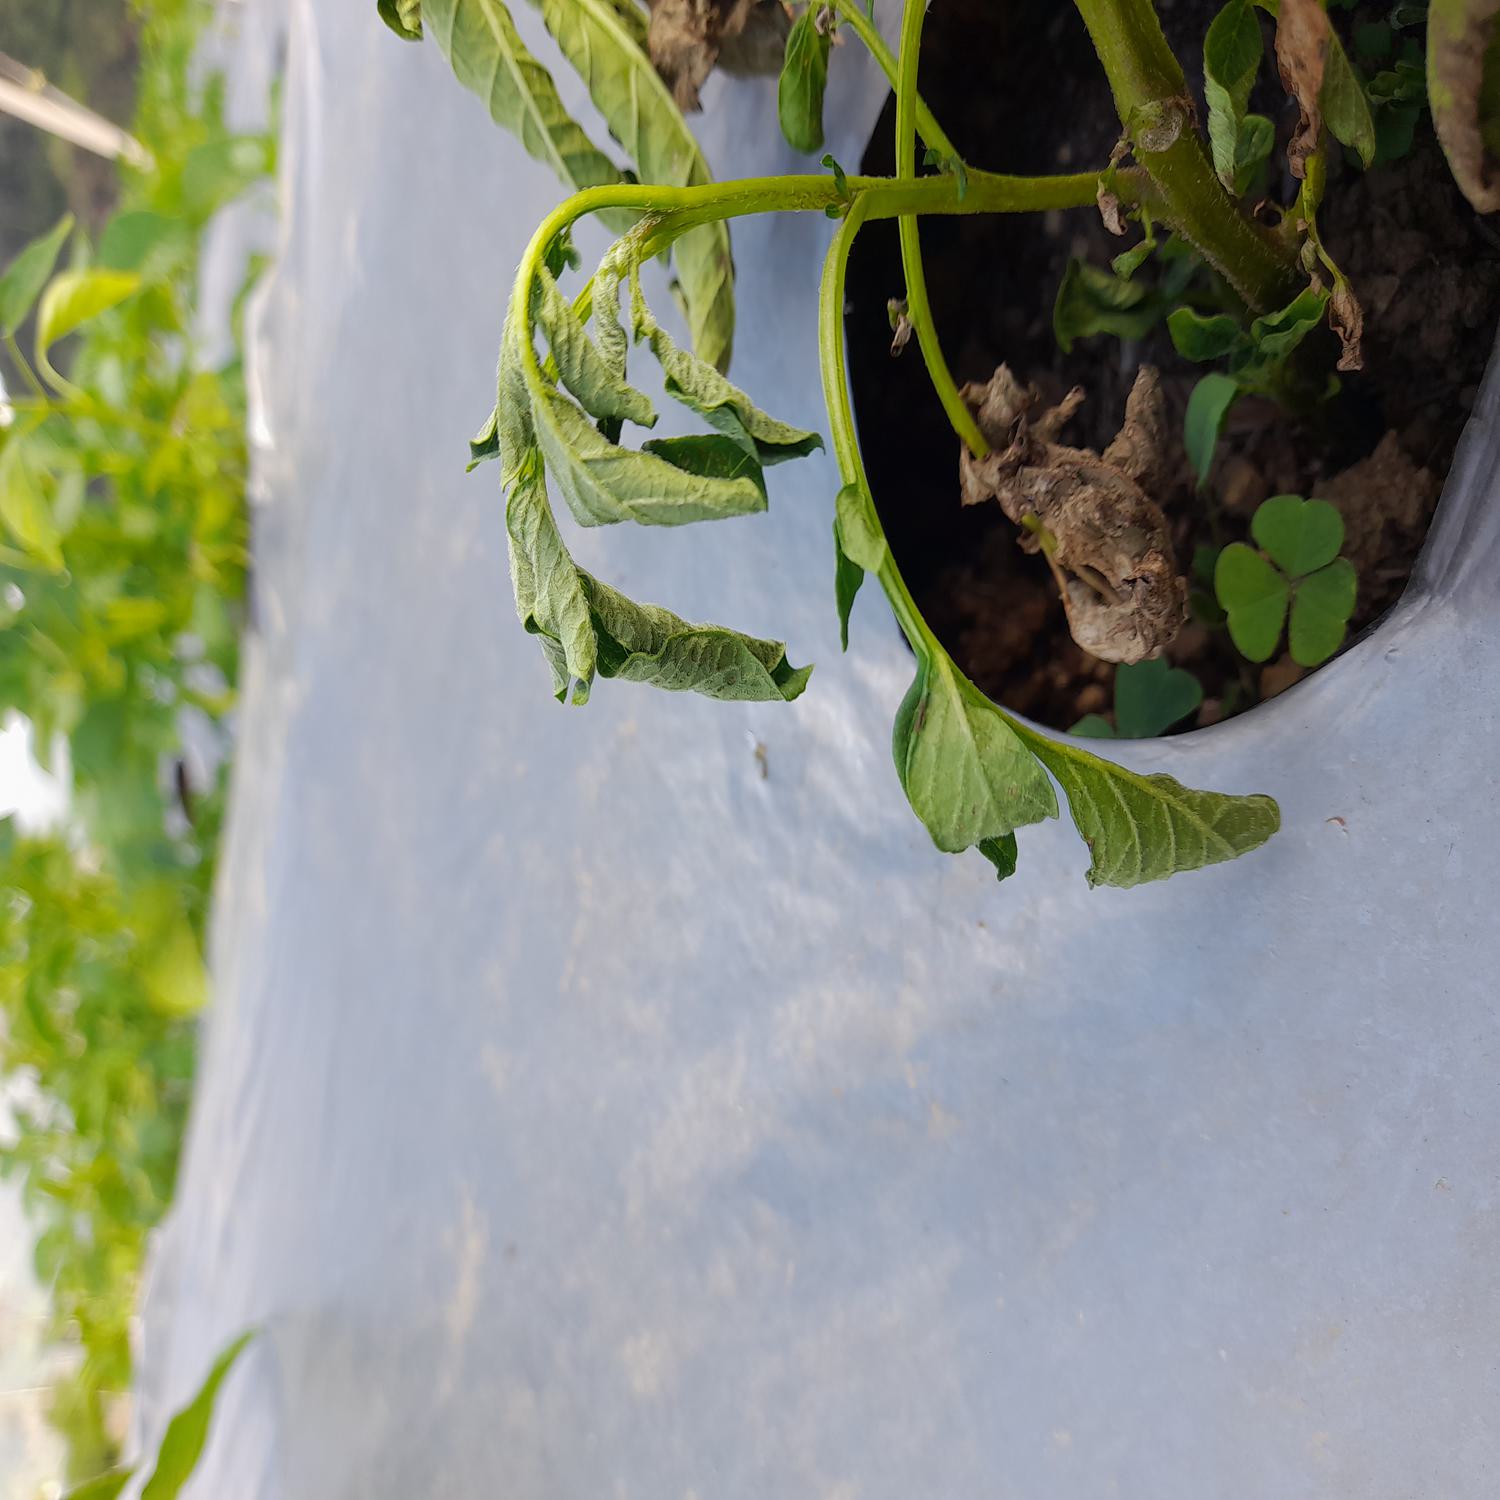
Label: Bacteria